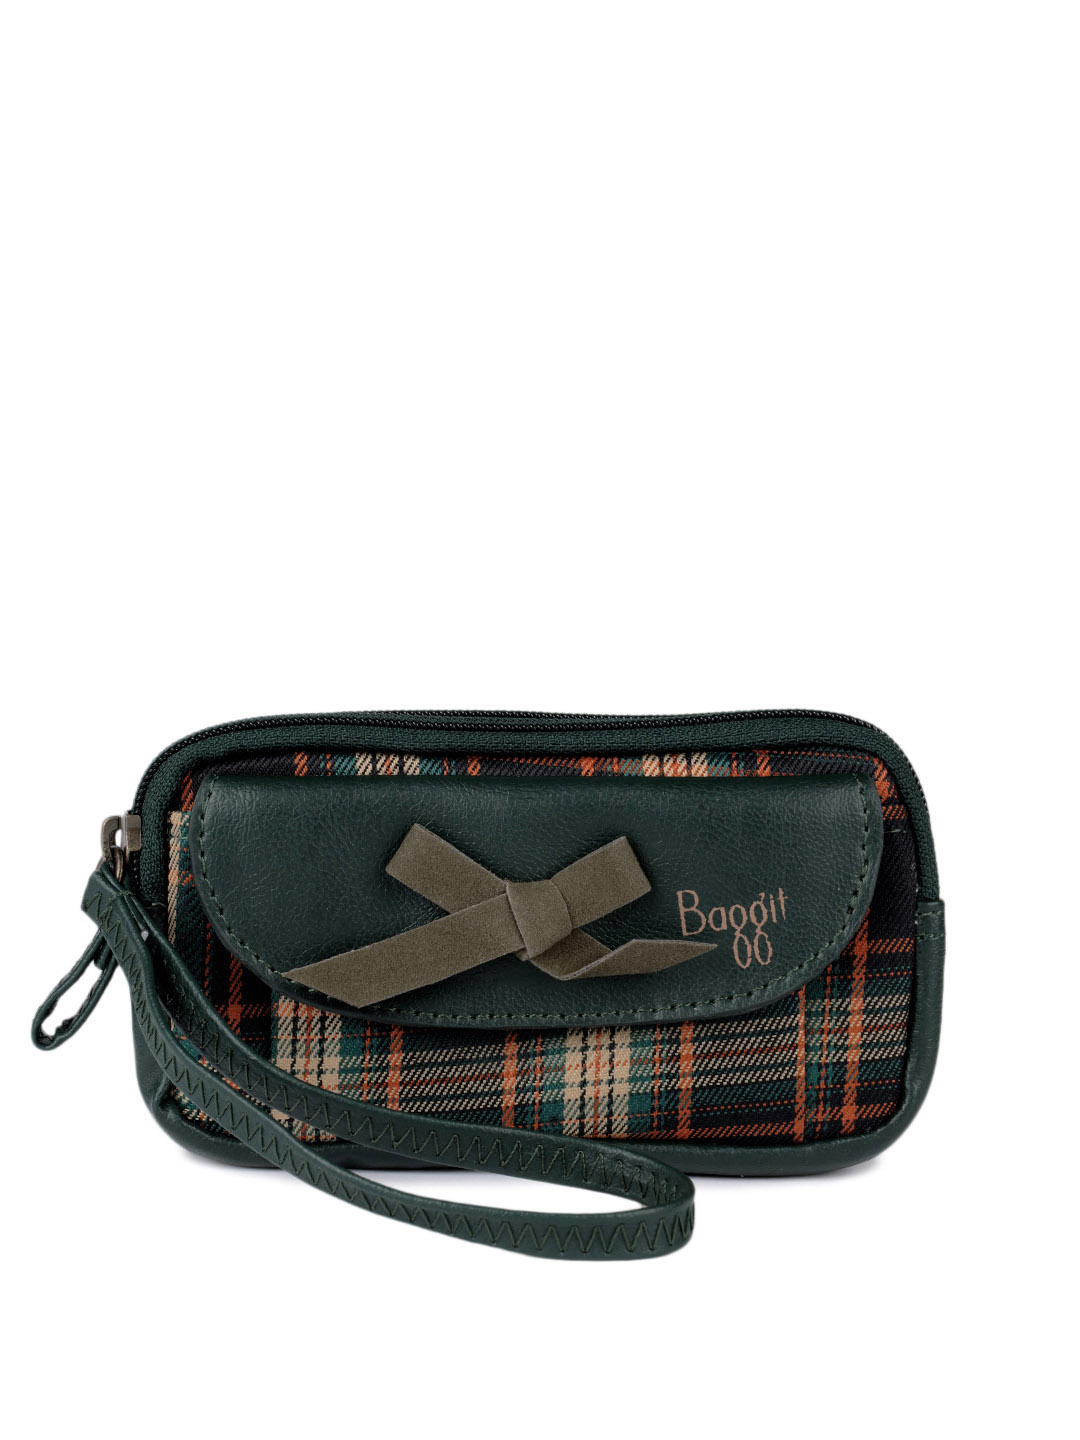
Baggit Women Green Pinto Checksy Mobile Pouch
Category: Accessories / Bags / Mobile Pouch
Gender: Women
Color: Green
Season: Summer 2012
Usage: Casual